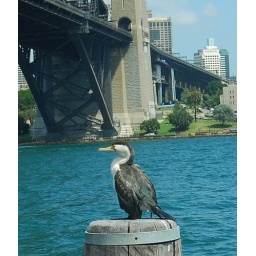
pretty bird under the bridge